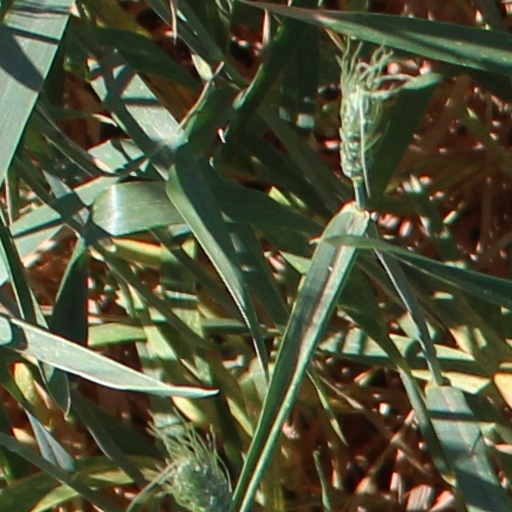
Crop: wheat